Brahma Singh

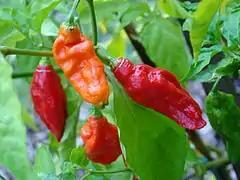
Bhut Jolokia (Capsicum assamensis)

Brahma Singh is known as an expert in protected cultivation and is credited for his efforts in introducing crop cultivation in the high altitude regions of Leh and Nubra. During his tenure as the Director of the Field Research Laboratory at Leh, Dr. Singh is reported to developed have developed vegetable and crop cultivation in the region, thereby earning the accolade as the "person who greened Leh" which he accomplished by identifying and promoting crops suitable and adaptable to the rarified atmosphere of Leh. Seabuckthorn and Indian mulberry are two such crops identified and popularized by him, the latter known to have many uses in pharmaceutical, cosmetic and nutriceutical industries. He has also contributed towards the development of "Leh Berry", a nutraceutical beverage made out of ripe seabuckthorn fruits, and patent of the preparation is held by him. He has since transferred the technology to the local farmers and the industry in reported to be a flourishing one.